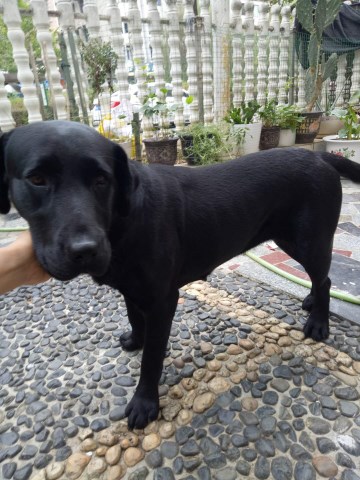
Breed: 3580-n000122-Labrador_retriever